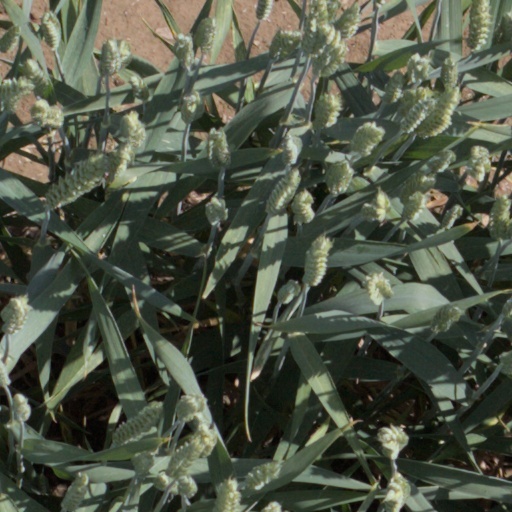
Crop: wheat